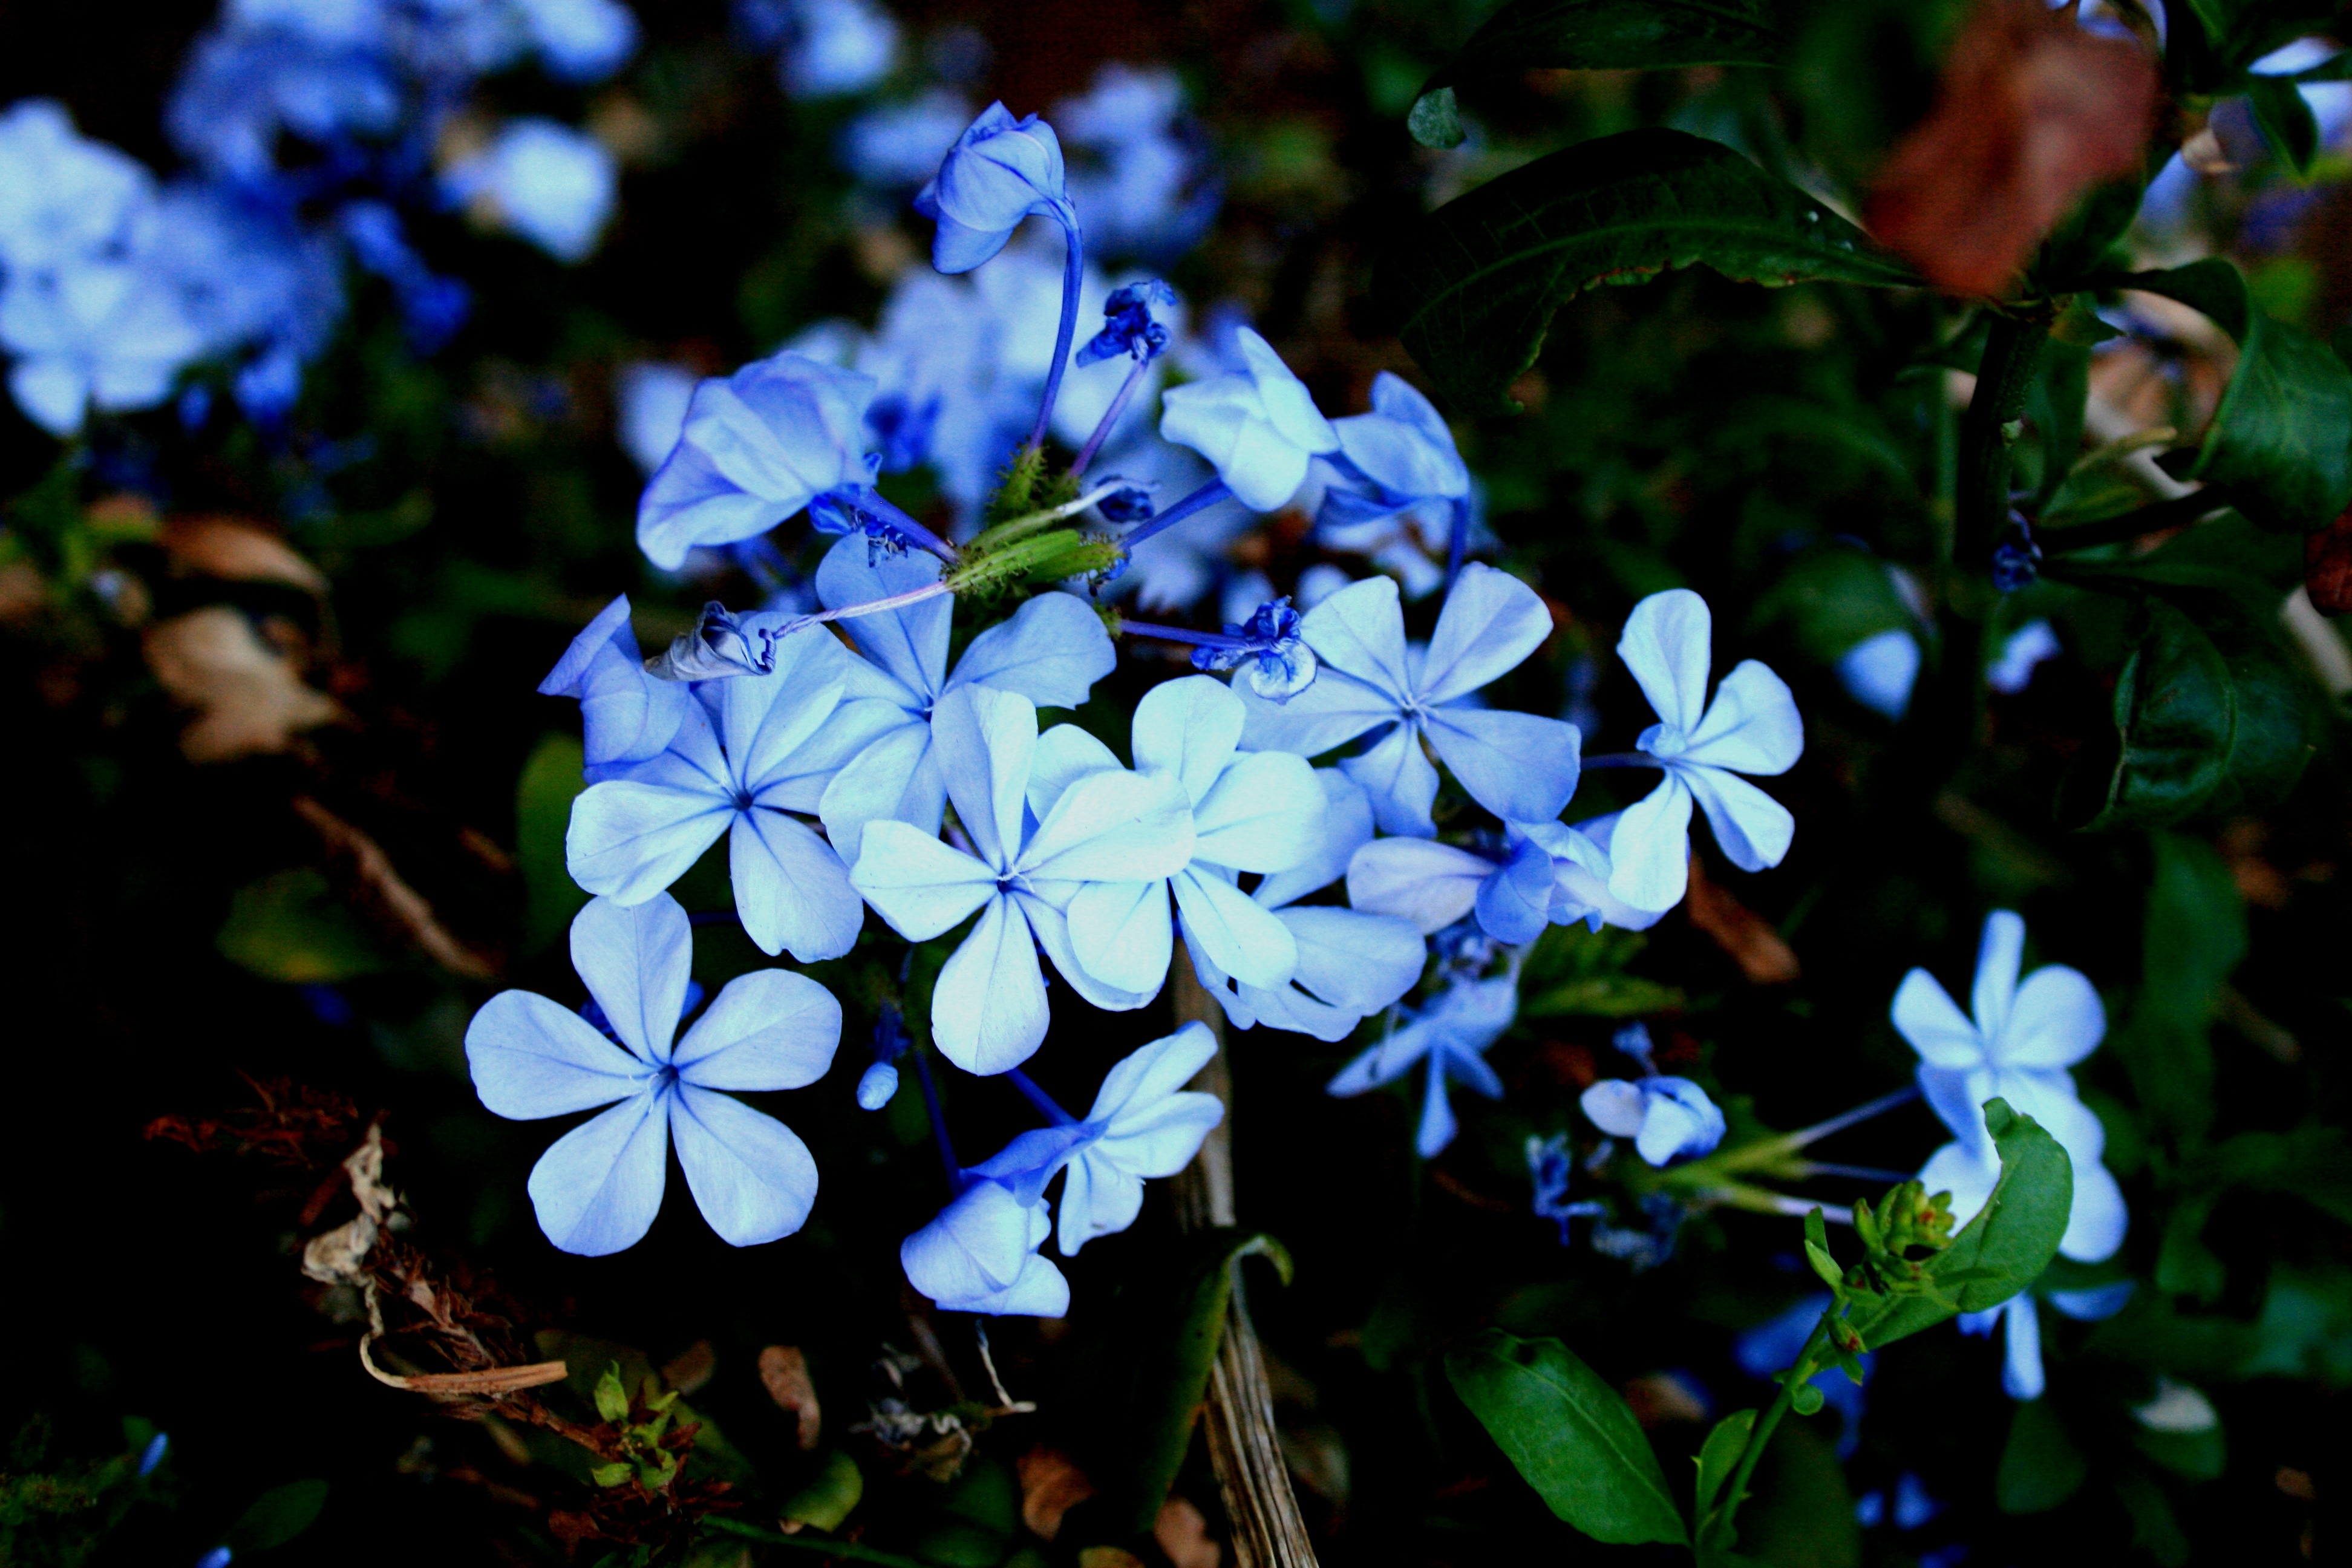
nature, branch, blossom, plant, leaf, flower, petal, green, small, botany, blue, garden, flora, wildflower, flowers, shrub, plumbago, macro photography, flowering plant, dainty, land plant, clumped, bluebush